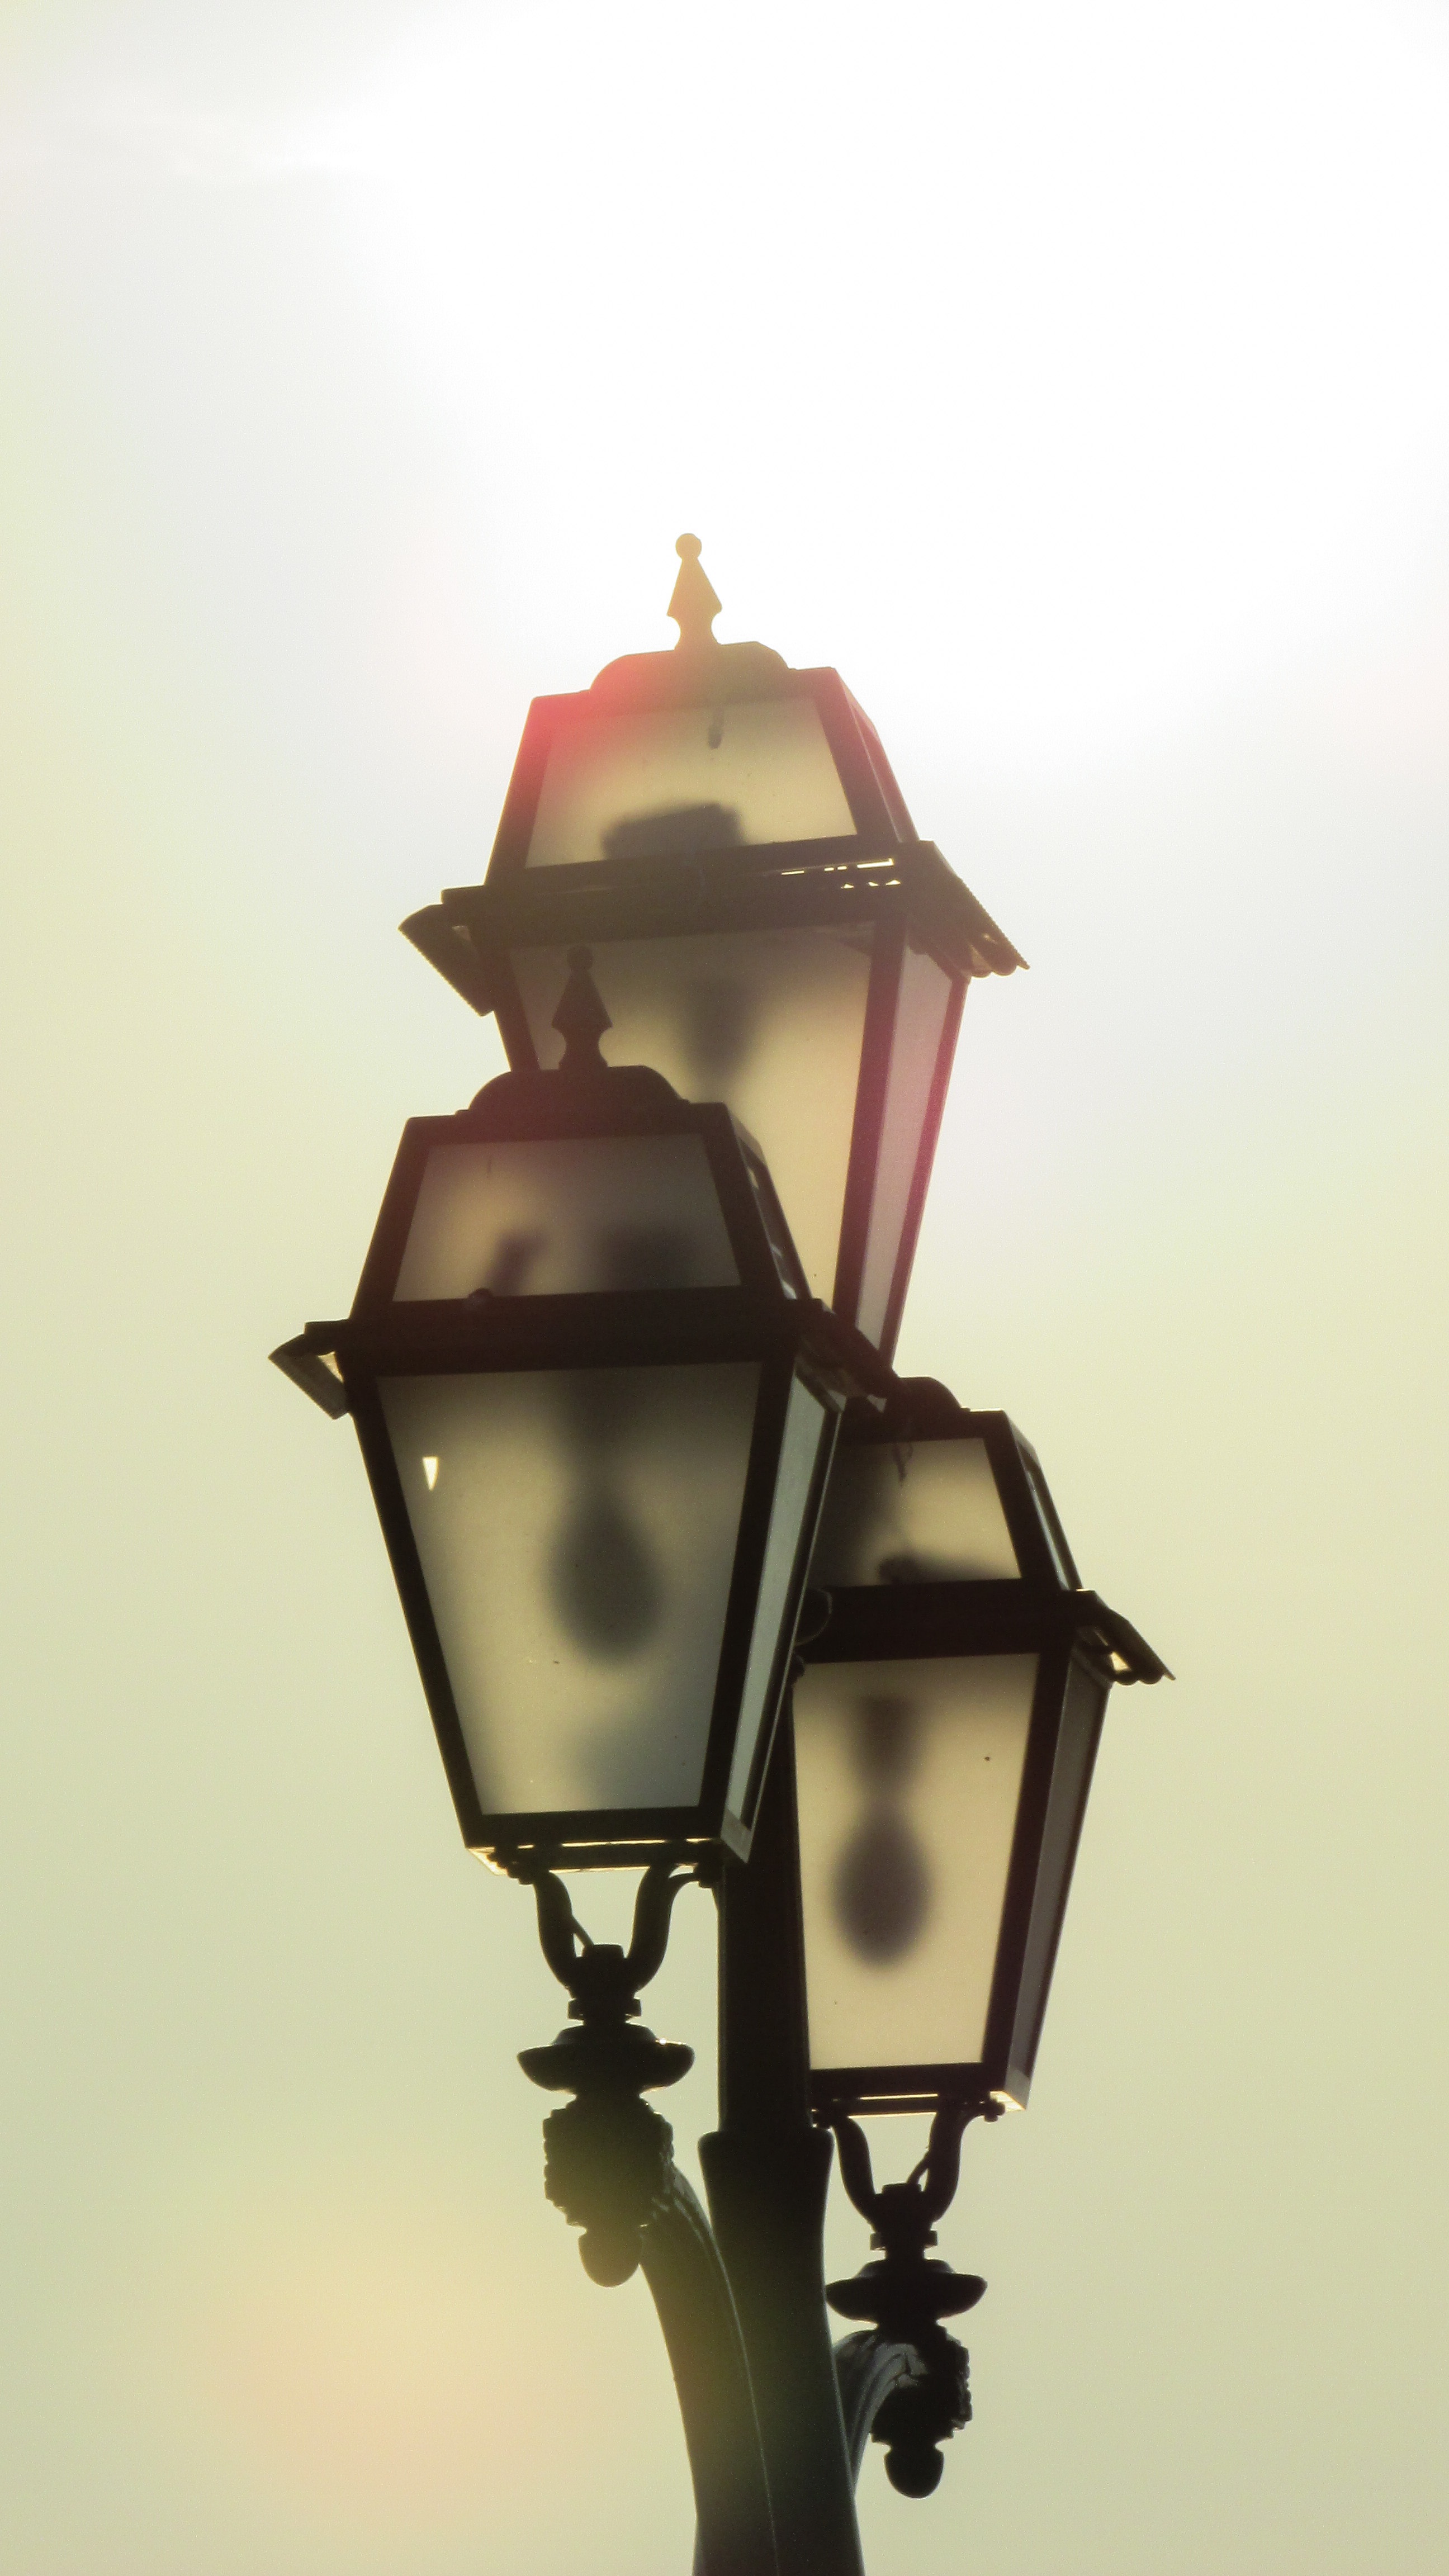
light, sun, sunlight, lantern, street light, lamp, lighting, decor, illustration, lamps, light fixture, sconce, luminance, luminescence